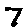
Label: 7